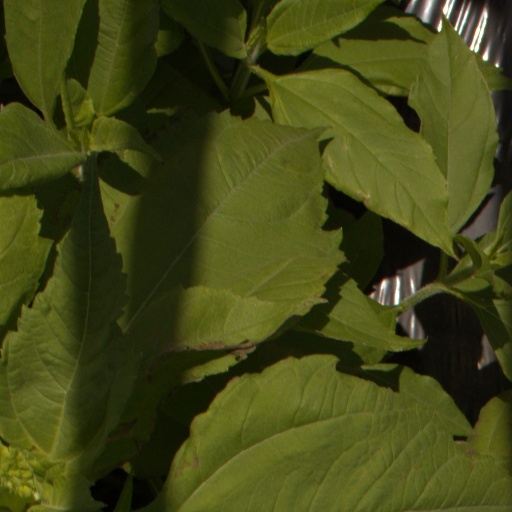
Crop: Jerusalem artichoke